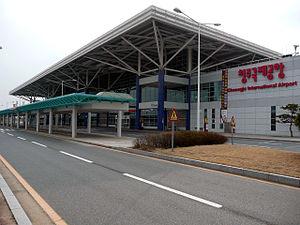
L'aéroport international de Cheongju code AITA : CJJ • code OACI : RKTU) est un aéroport international de Cheongwon-gu en Corée du Sud. Il dessert les villes de Daejeon et Sejong. En 2011, l'aéroport accueillit 1 337 791 passagers. L'aéroport est aussi la base du 17ᵉ escadron des forces aériennes de Corée du Sud. Une gare située sur la ligne Chungbuk et portant le même nom que l'aéroport la jouxte.